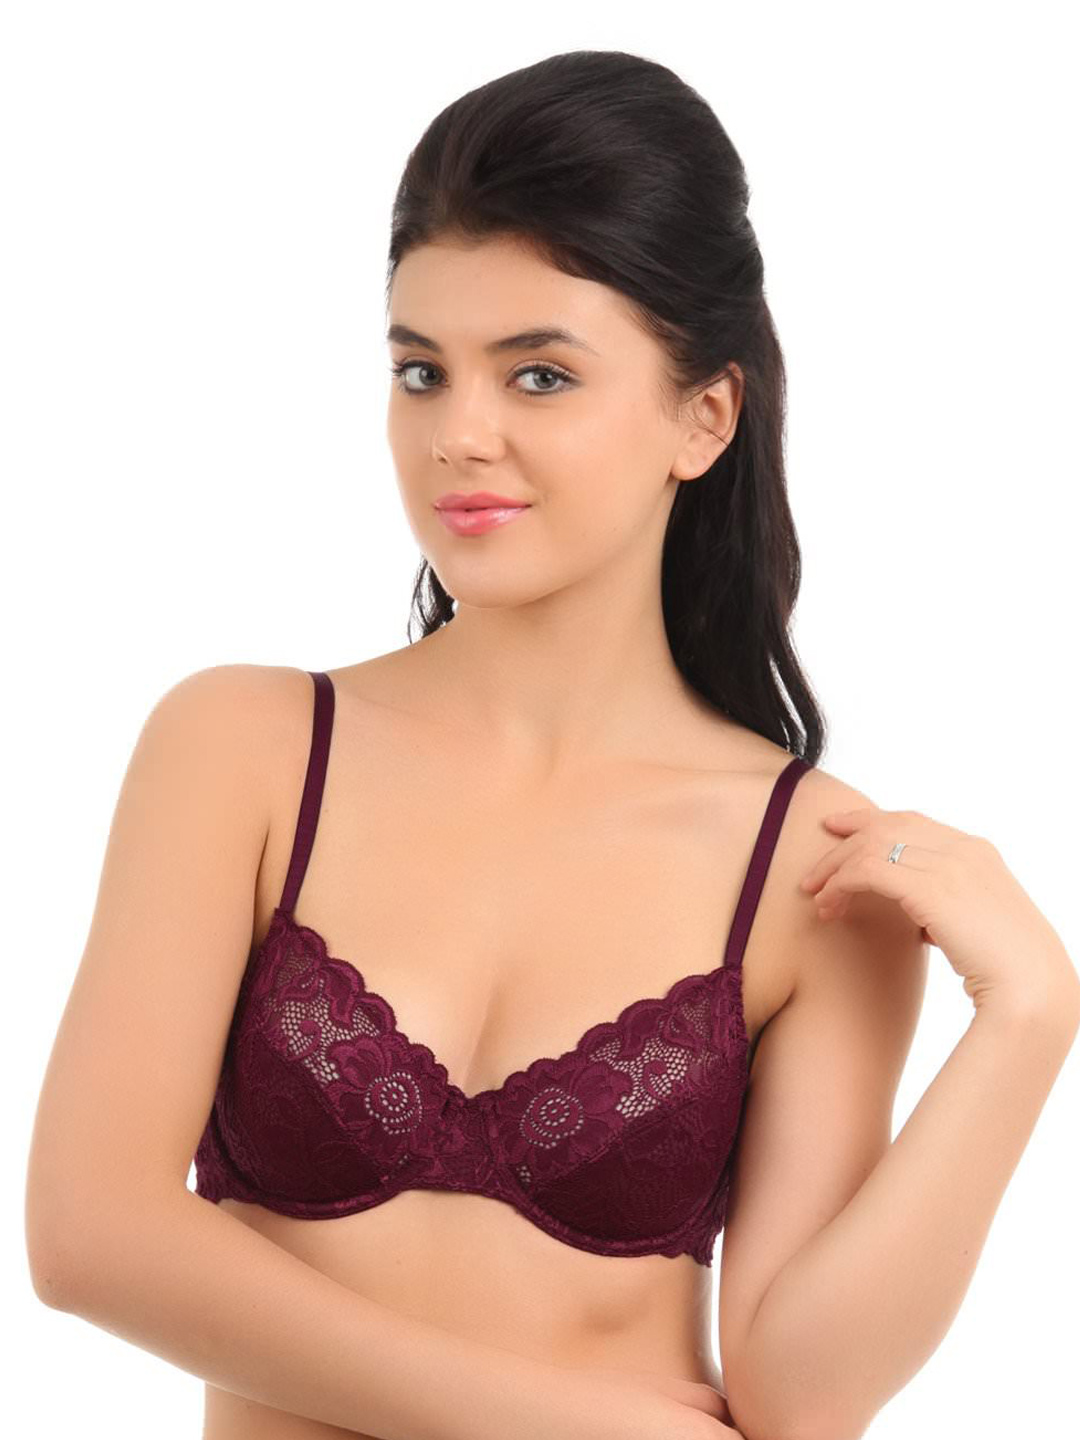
Amante Maroon Full-Coverage Lace Bra BCLC11
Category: Apparel / Innerwear / Bra
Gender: Women
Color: Maroon
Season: Summer 2017
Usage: Casual